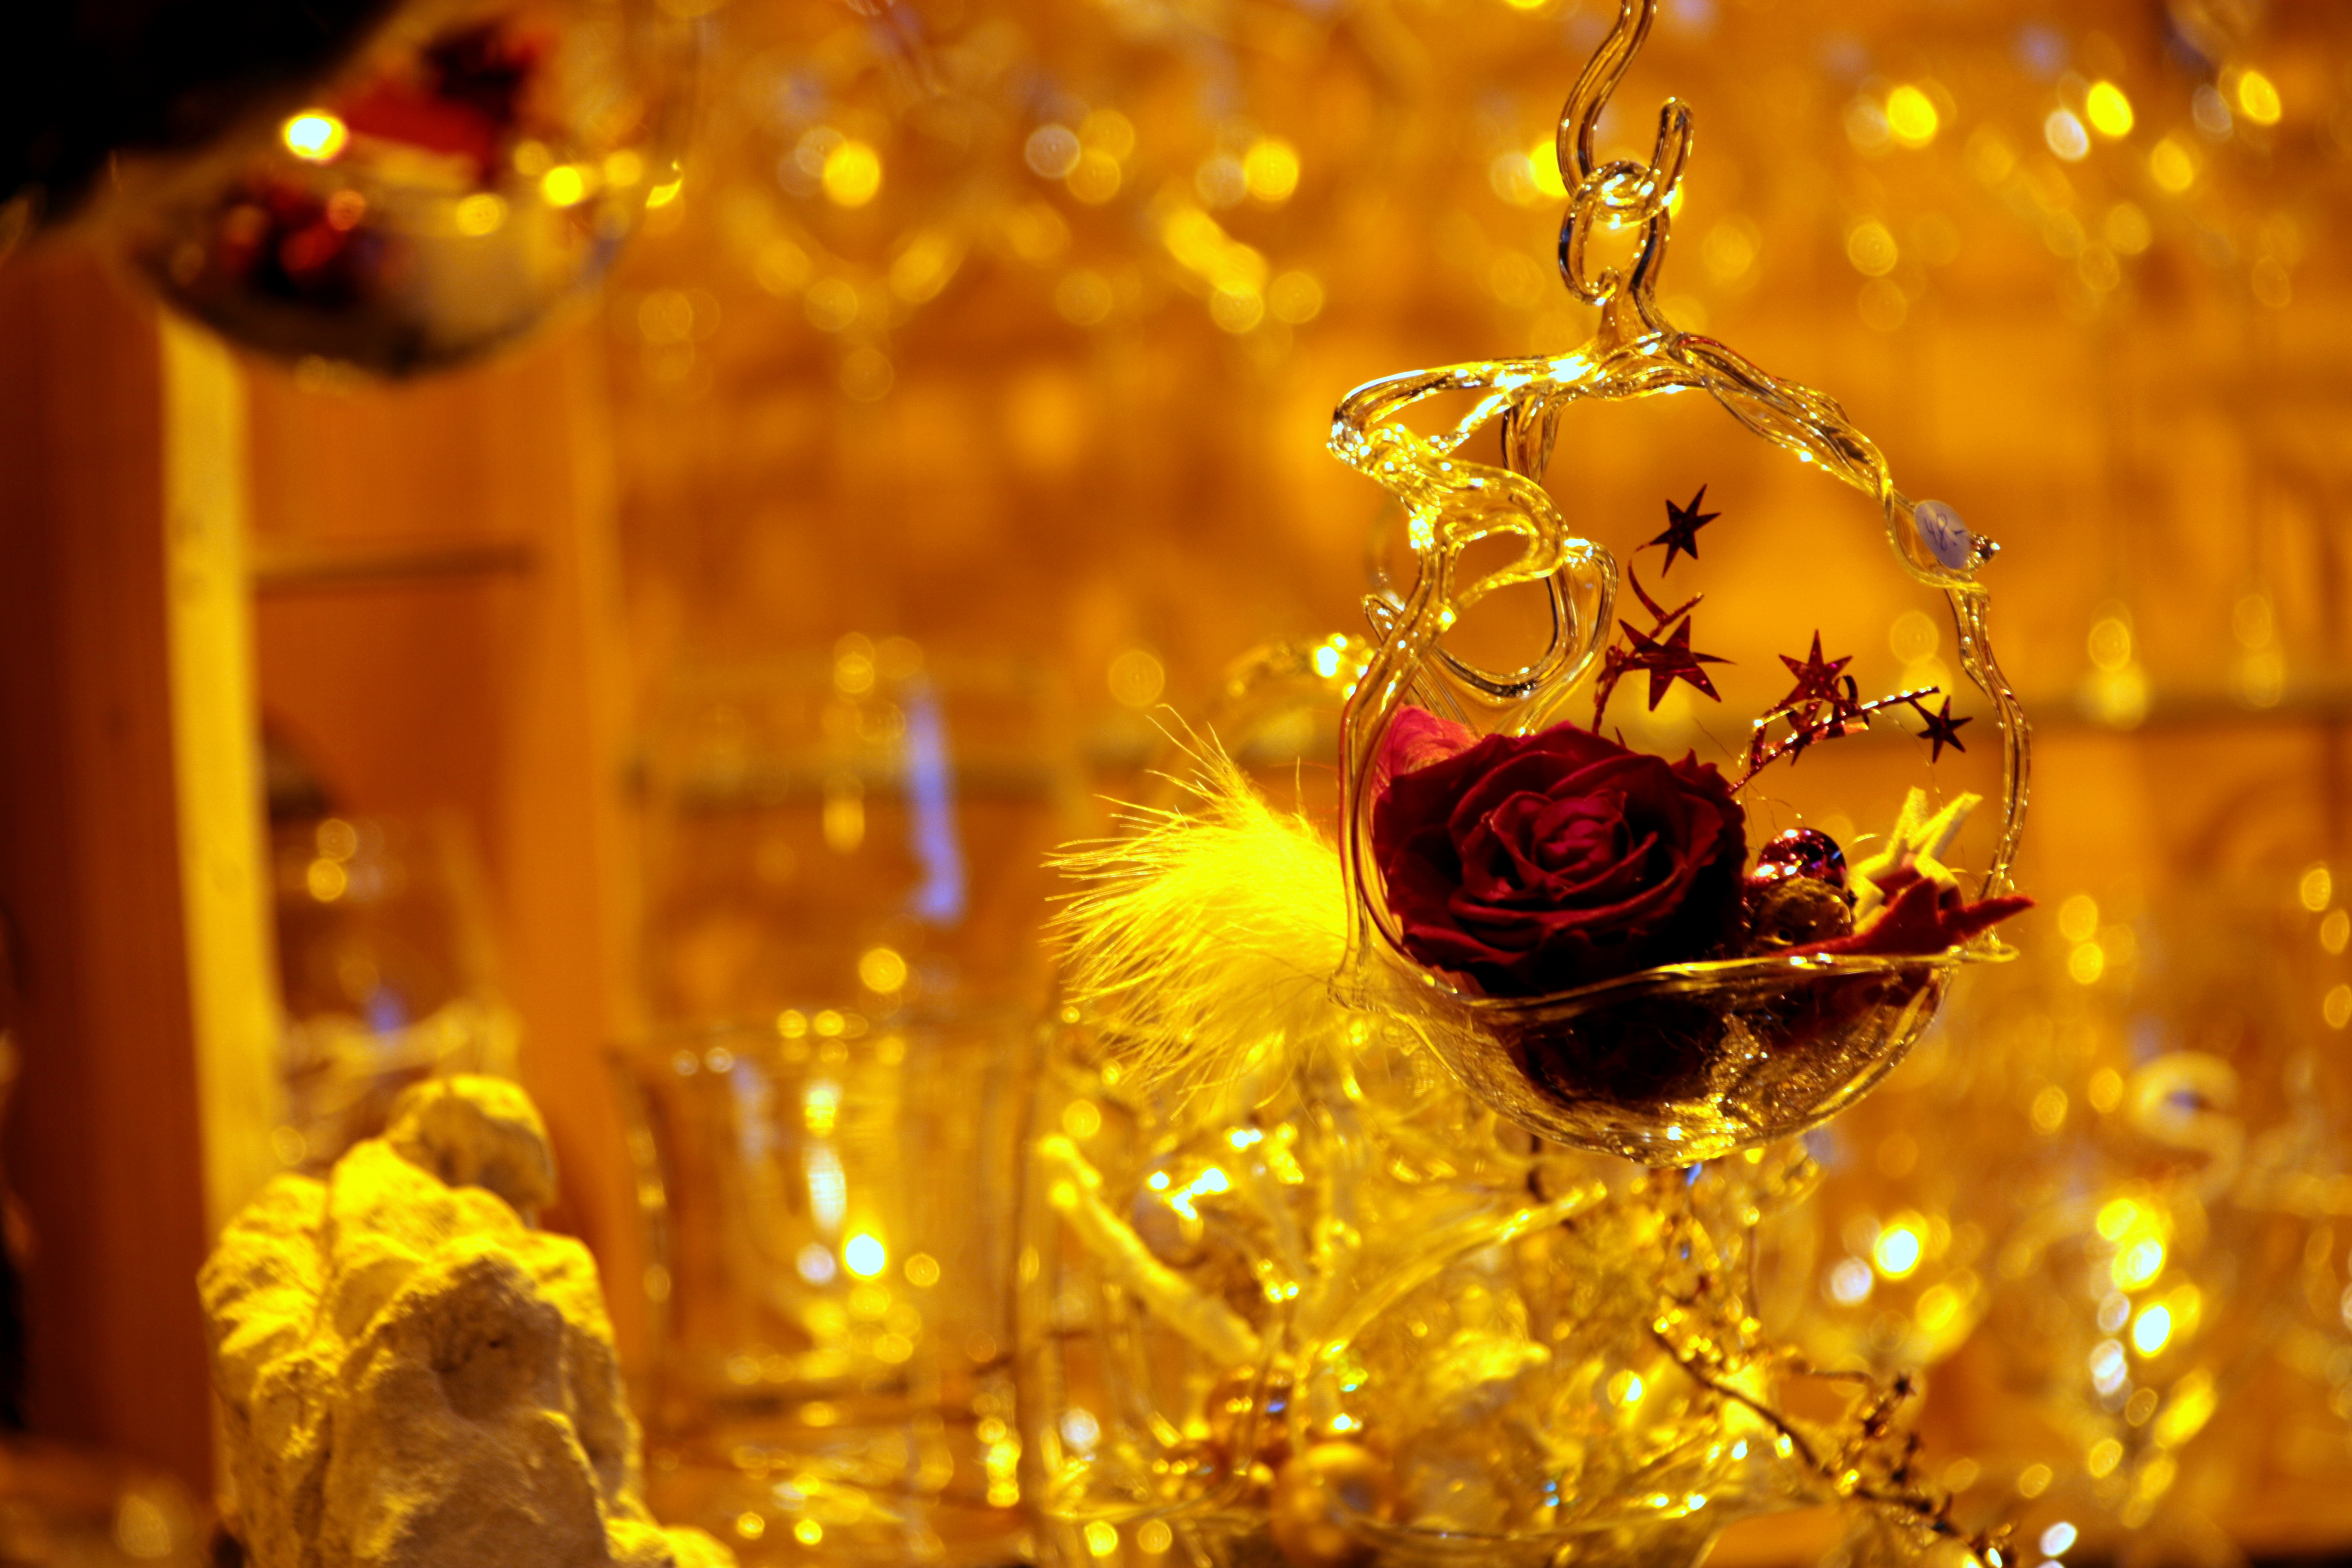
night, flower, glass, celebration, rose, decoration, shine, holiday, glow, market, colorful, yellow, christmas, decor, christmas tree, festive, ornament, christmas decoration, stars, bright, seasonal, crystal, shiny, xmas, christmas lights